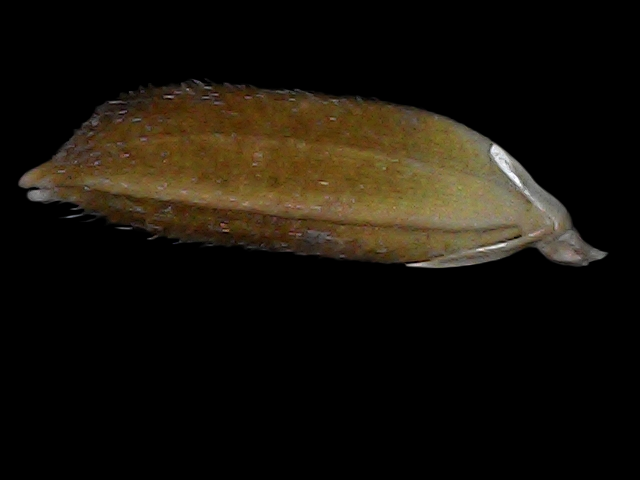
Rice variety: Bd56